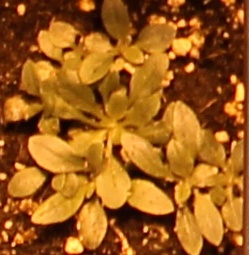
Label: Horseweed